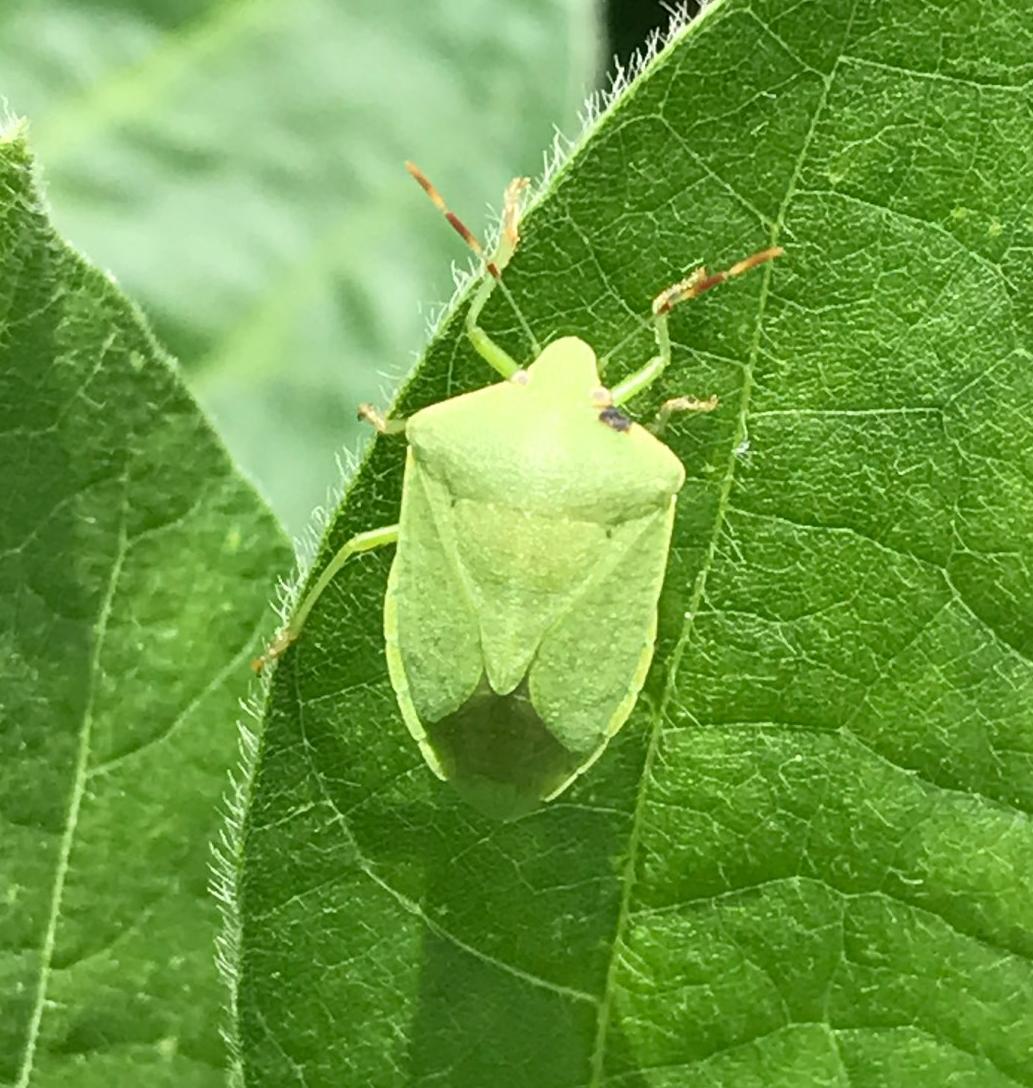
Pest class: stink_bug